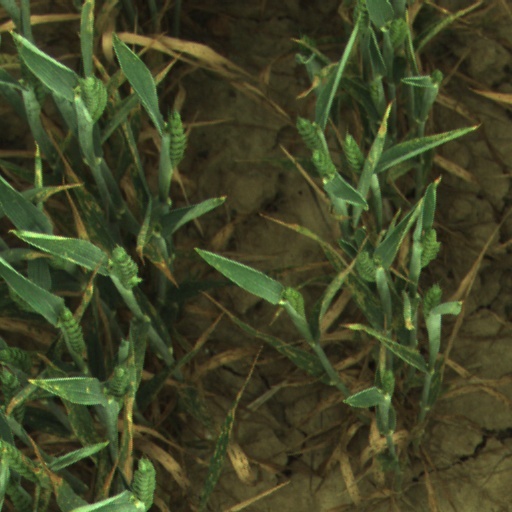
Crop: wheat